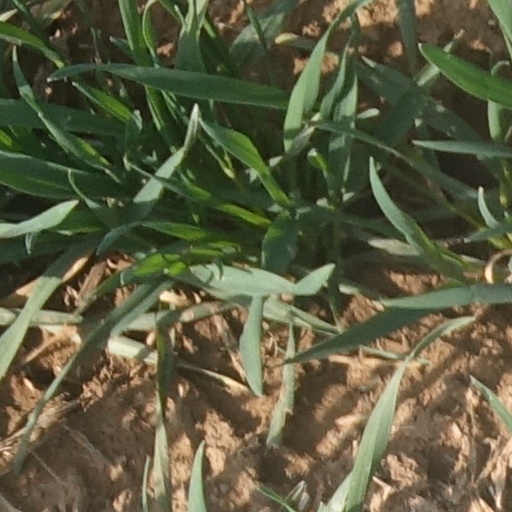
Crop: wheat